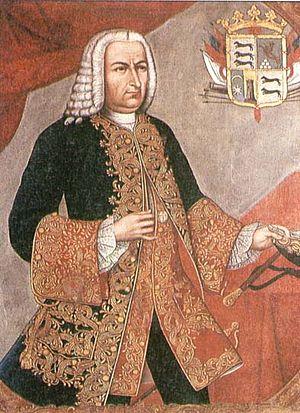
Sebastián de Eslava y Lazaga était un général espagnol et un administrateur colonial. Du 24 avril 1740 au 6 novembre 1749, il fut vice-roi de la nouvellement rétablie Nouvelle-Grenade Il gouvernait la colonie au moment de la défaite de l'amiral britannique Edward Vernon à Carthagène des Indes. Après sa mort, il fut nommé marqués de la Real Defensa de Cartagena de Indias.
Le vice-roi de Nouvelle-Grenade est la personne chargée d'administrer, au nom du roi d'Espagne, la Nouvelle-Grenade, correspondant approximativement aux actuels États de Colombie, du Panamá, de l'Équateur et du Venezuela. Le Venezuela est séparé de la vice-royauté en 1777 à la suite de la création de la Capitainerie générale du Venezuela.